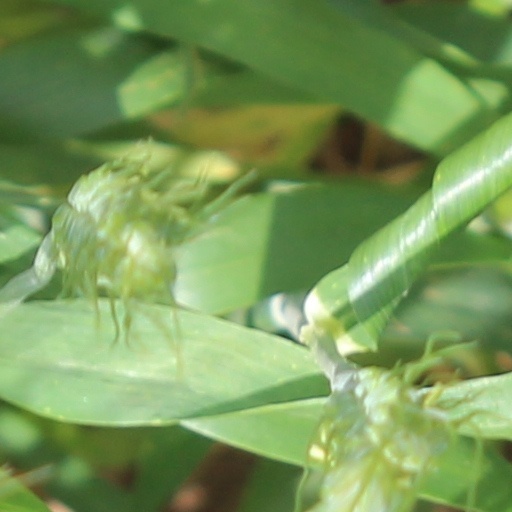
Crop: wheat